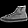
Label: Sneaker